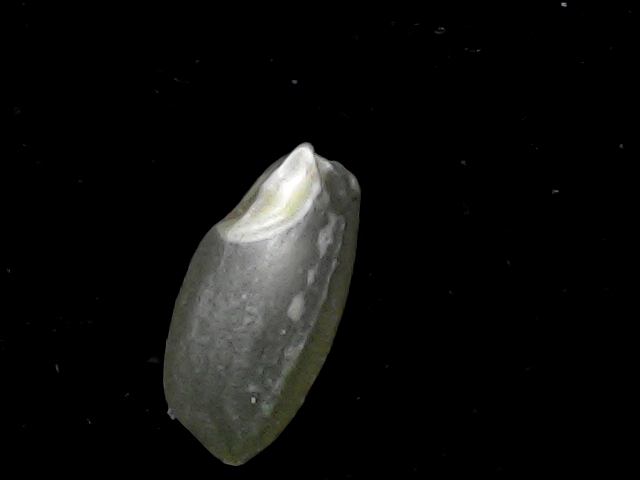
Rice variety: BD39